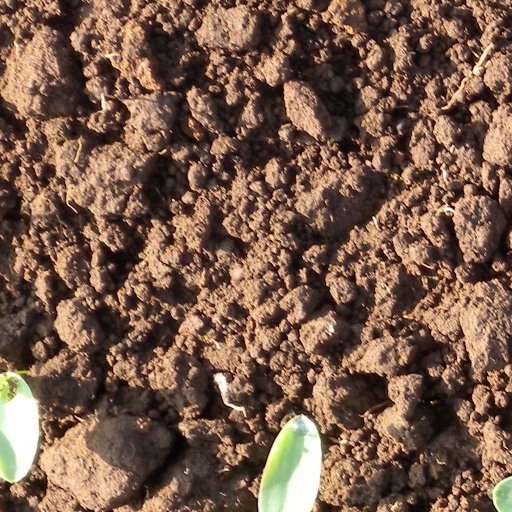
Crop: sorghum